Mikkel Bødker

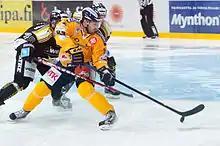
Bødker playing for Lukko in 2012

On 19 May 2020, Bødker agreed to a two-year deal with HC Lugano of the National League (NL), beginning in the 2020–21 season. He then signed a one-year contract with HV71 of the Swedish Hockey League (SHL), as announced by the club on 26 June 2022. Bødker announced his retirement from professional ice hockey on 23 May 2023.